Erathna Mini Hydro Power Project

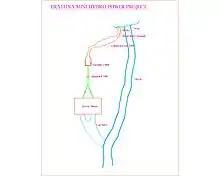
Sketch of the Power Plant

The developer of the project is Vallibel Power Erathna PLC and the project is developed on a build, own and operate basis. The intention of the company is to generate 40 GWh of green energy annually and to export it to the national electricity grid of the Ceylon Electricity Board which is the only authorised Institute for electricity transmission in Sri Lanka, controlling the all major functions of electricity generation, transmission, distribution and retailing in the country.